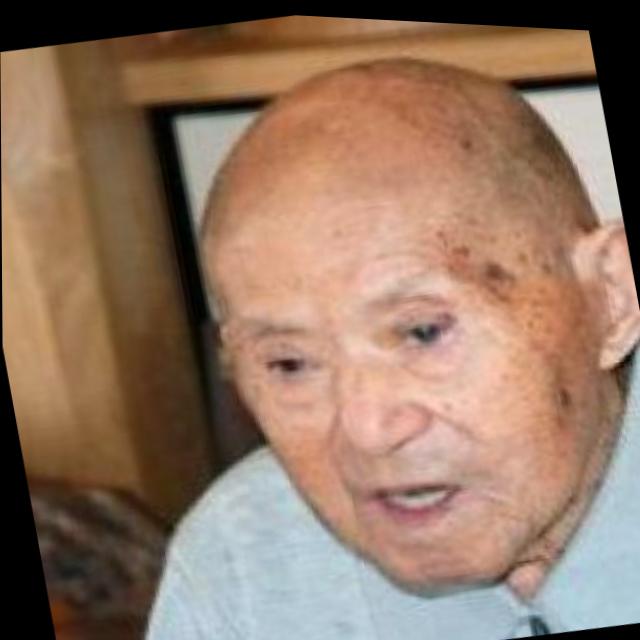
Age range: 65+